Sports in the Las Vegas metropolitan area

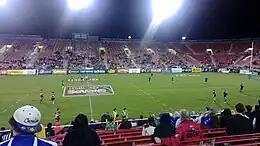
US Sevens 2012

The University of Nevada, Las Vegas (UNLV) Rebels (the name Runnin' Rebels is used only by the men's basketball team) host Mountain West Conference events on the UNLV campus and at Allegiant Stadium. Indoor sporting events are held at the Thomas & Mack Center complex, both at the main arena and at Cox Pavilion, a smaller arena attached to the complex.